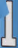
Number: 1